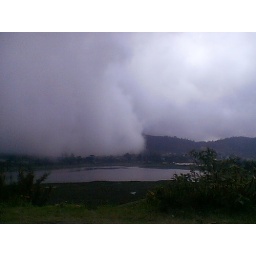
i liked the way the the clouds have come over the lake